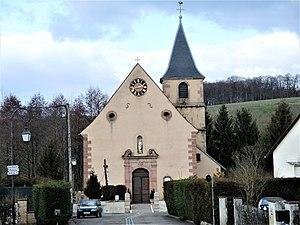
Eglise Sainte-Marguerite de Soppe-le-Haut. Haut-Soulzbach. Haut-Rhin.
Le Haut Soultzbach est, depuis le 1ᵉʳ janvier 2016, une commune nouvelle française située dans le Haut-Rhin en région Grand Est. Elle est issue du regroupement des deux communes de Mortzwiller et Soppe-le-Haut.